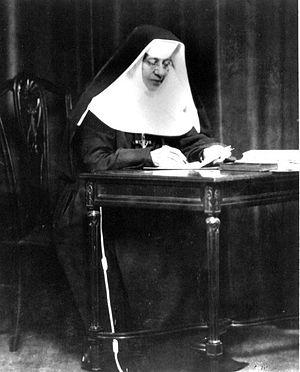
Catherine Drexel en religion sœur Marie de Jésus de Philadelphie née le 26 novembre 1858 à Philadelphie, est décédée le 3 mars 1955 à Cornwells Heights, est une religieuse américaine fondatrice des sœurs du Saint Sacrement pour les Indiens et les Noirs et du premier institut catholique d'études supérieures pour les Noirs aux États-Unis.
Le pape Jean-Paul II a canonisé, pendant son pontificat 482 saints, au cours de 52 cérémonies de canonisation, parmi lesquelles 38 se sont déroulées au Vatican et 14 au cours des visites pastorales qu'il a effectuées hors d'Italie. En presque 27 ans de pontificat, Jean-Paul II a quasiment canonisé autant de personnes que durant les cinq derniers siècles.
Cette liste de saints concerne les saints, bienheureux, et vénérables reconnus comme tels par l'Église catholique, ayant vécu au XXᵉ siècle. Sur cette période, l'Église a donné comme modèles évangéliques 152 saints et 2 038 bienheureux.